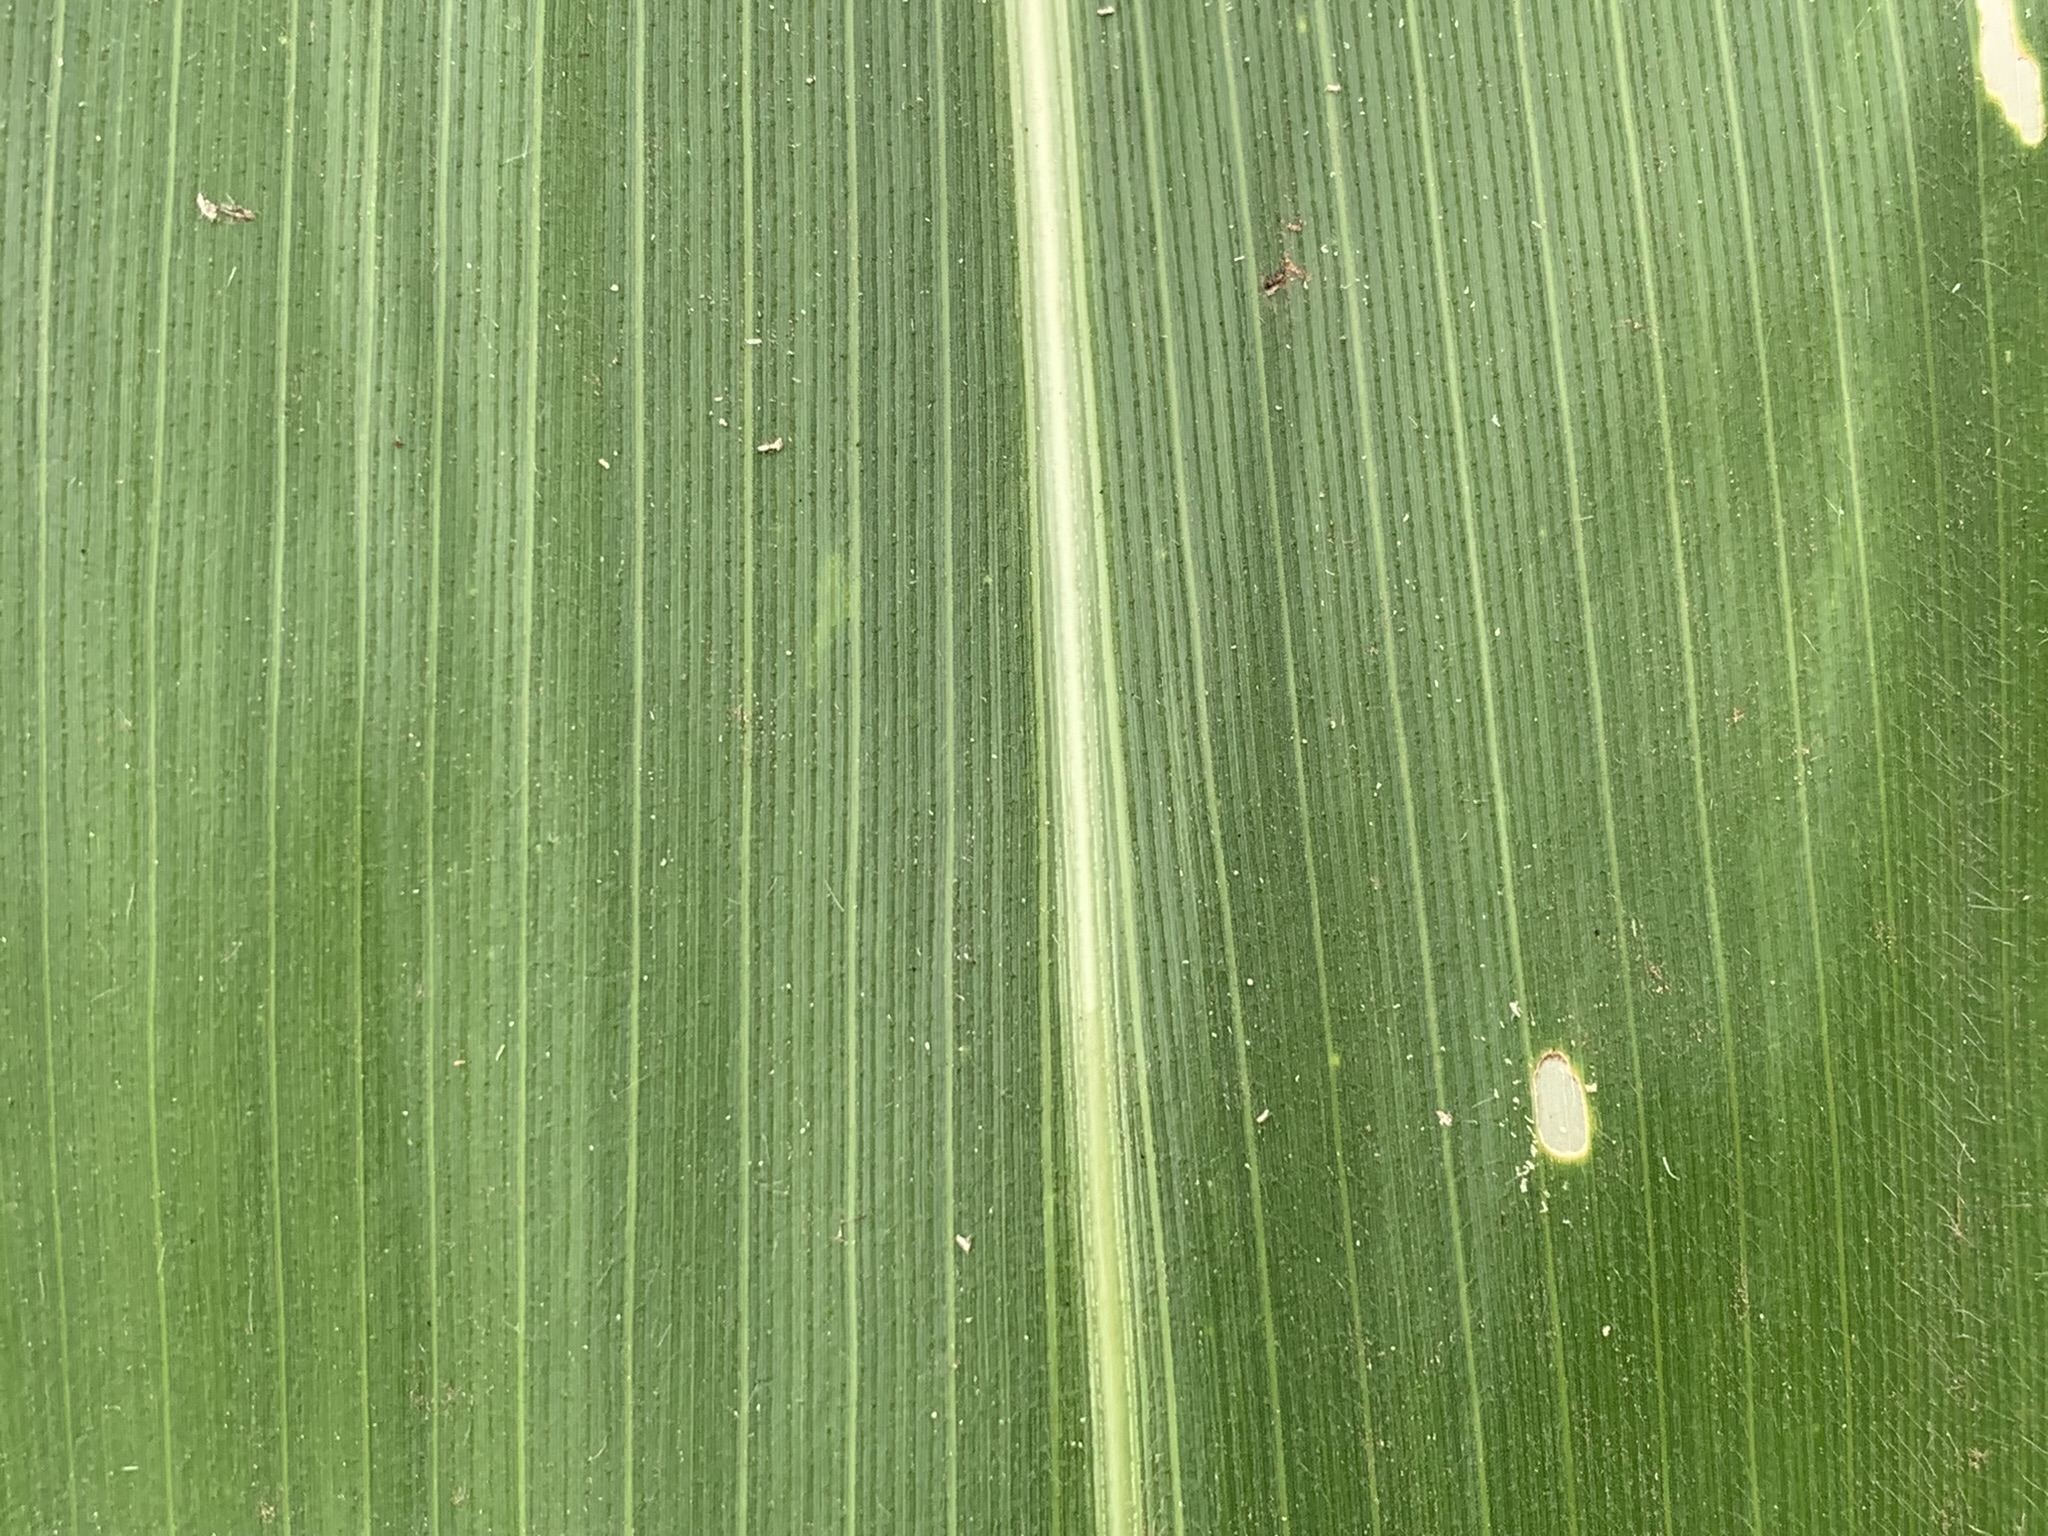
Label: Healthy